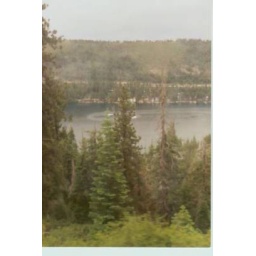
First sign of water in some time.